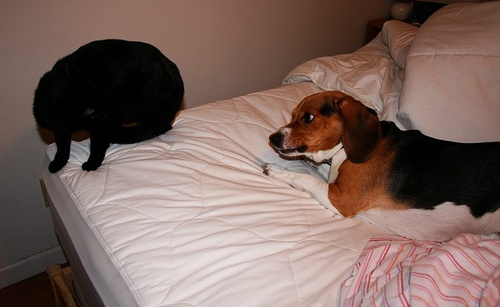
Two dogs sitting on a bed with white sheets.
a dog and a cat sitting on an unmade bed
A large brown and black dog laying on a bed next to another dog.
a brown black and white dog and a black cat on a bed
a dog laying on a bed with a black cat